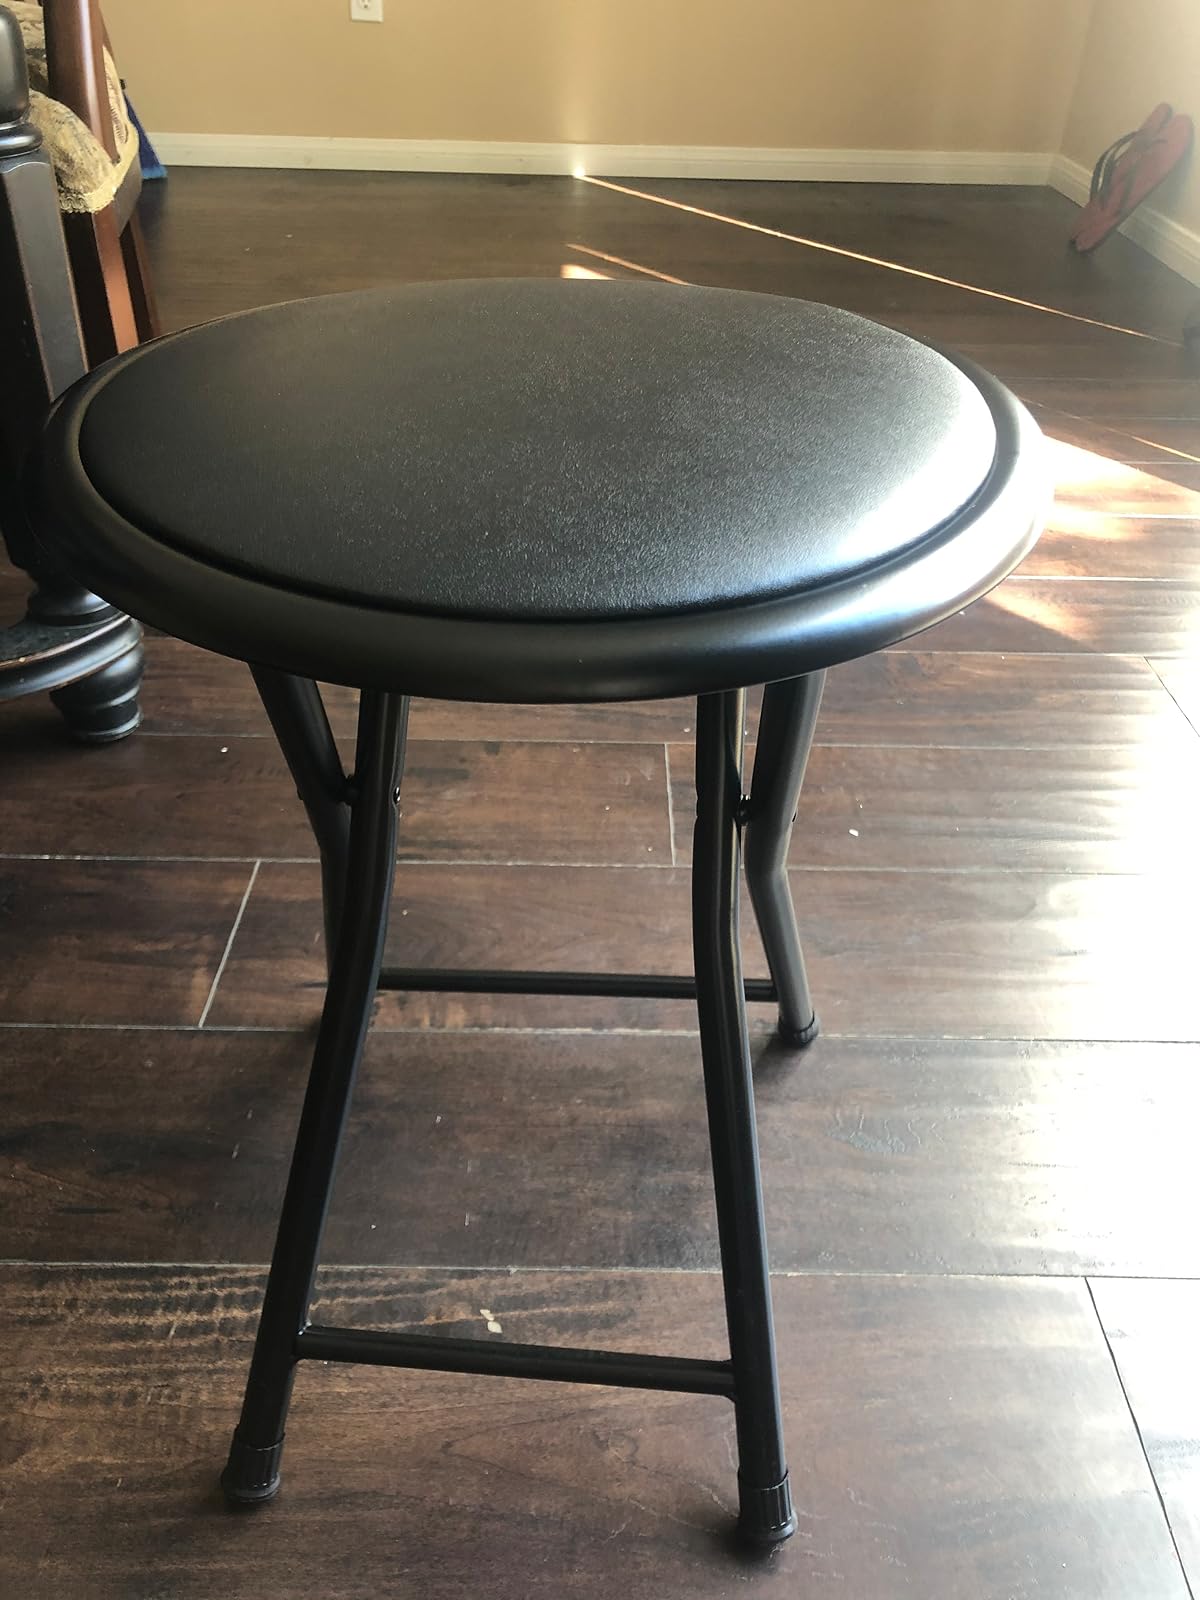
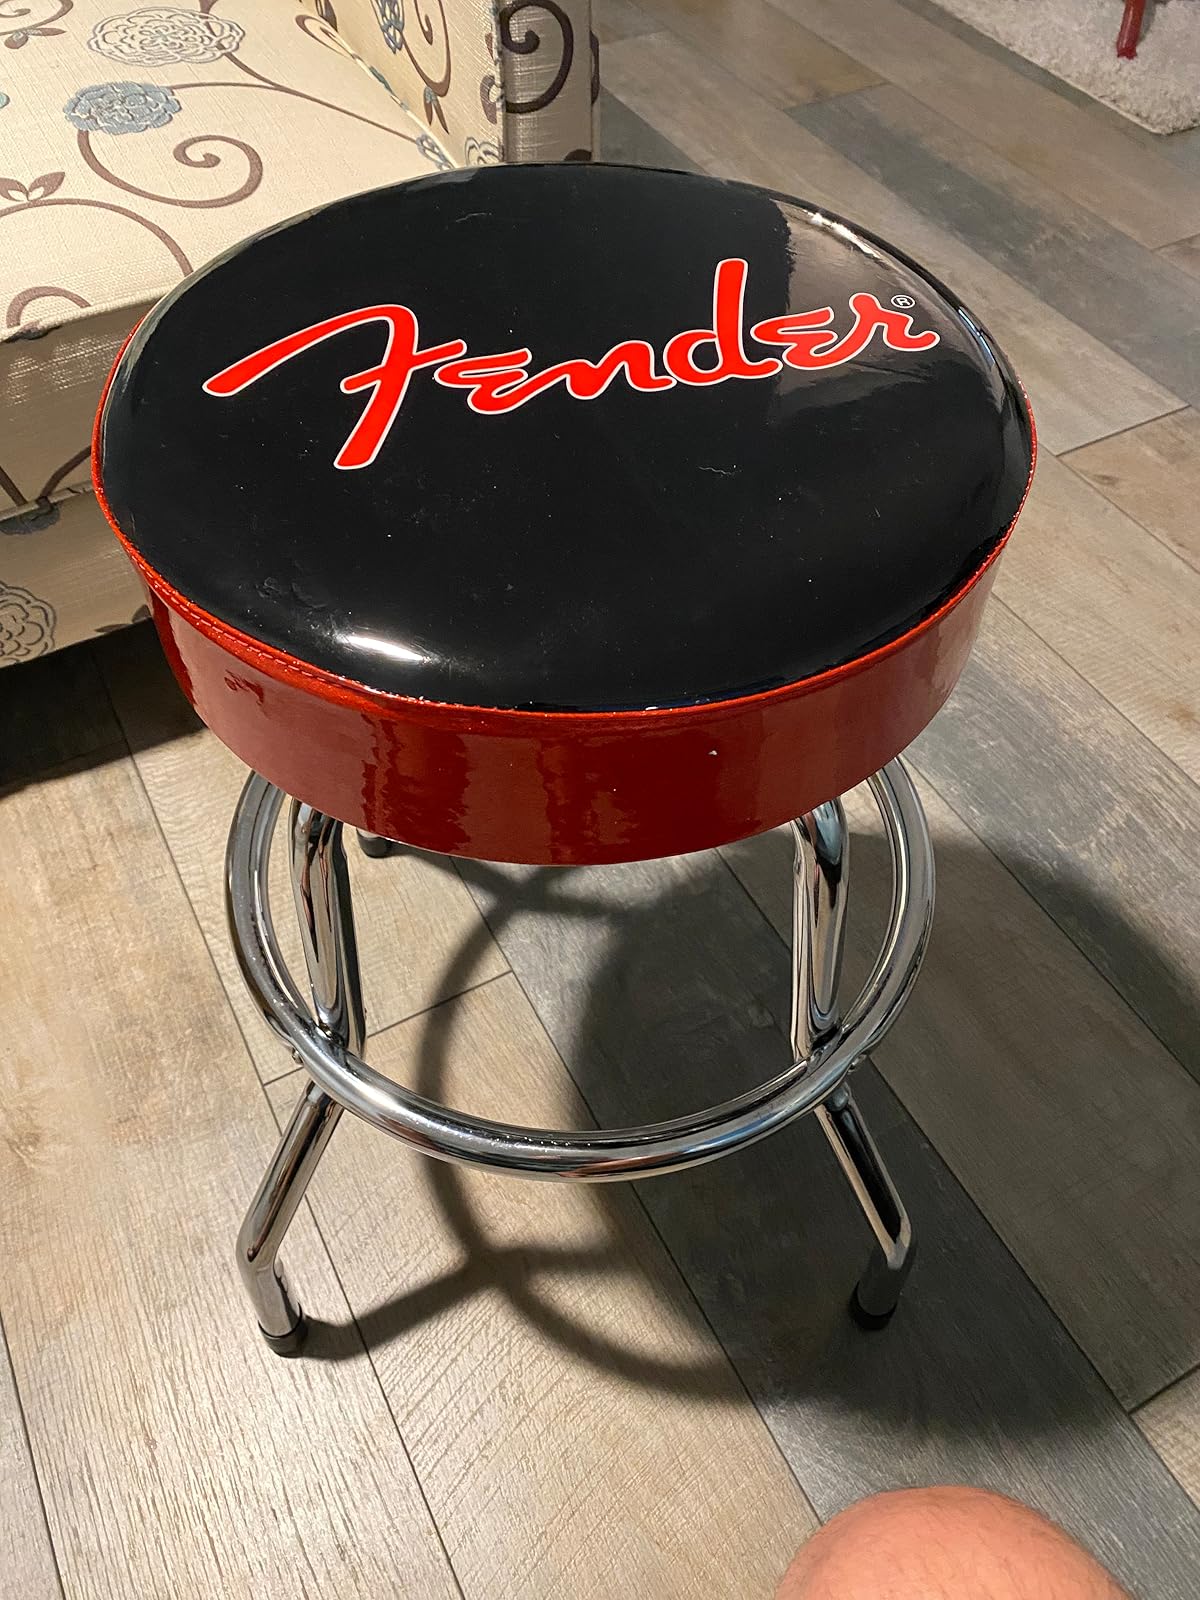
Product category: stool
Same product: no